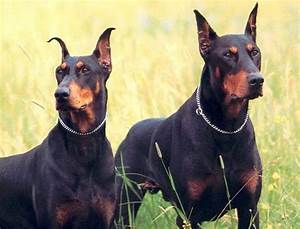
Label: cane